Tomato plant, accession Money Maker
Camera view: tilt-top (135 deg); turntable rotation: 60 degrees
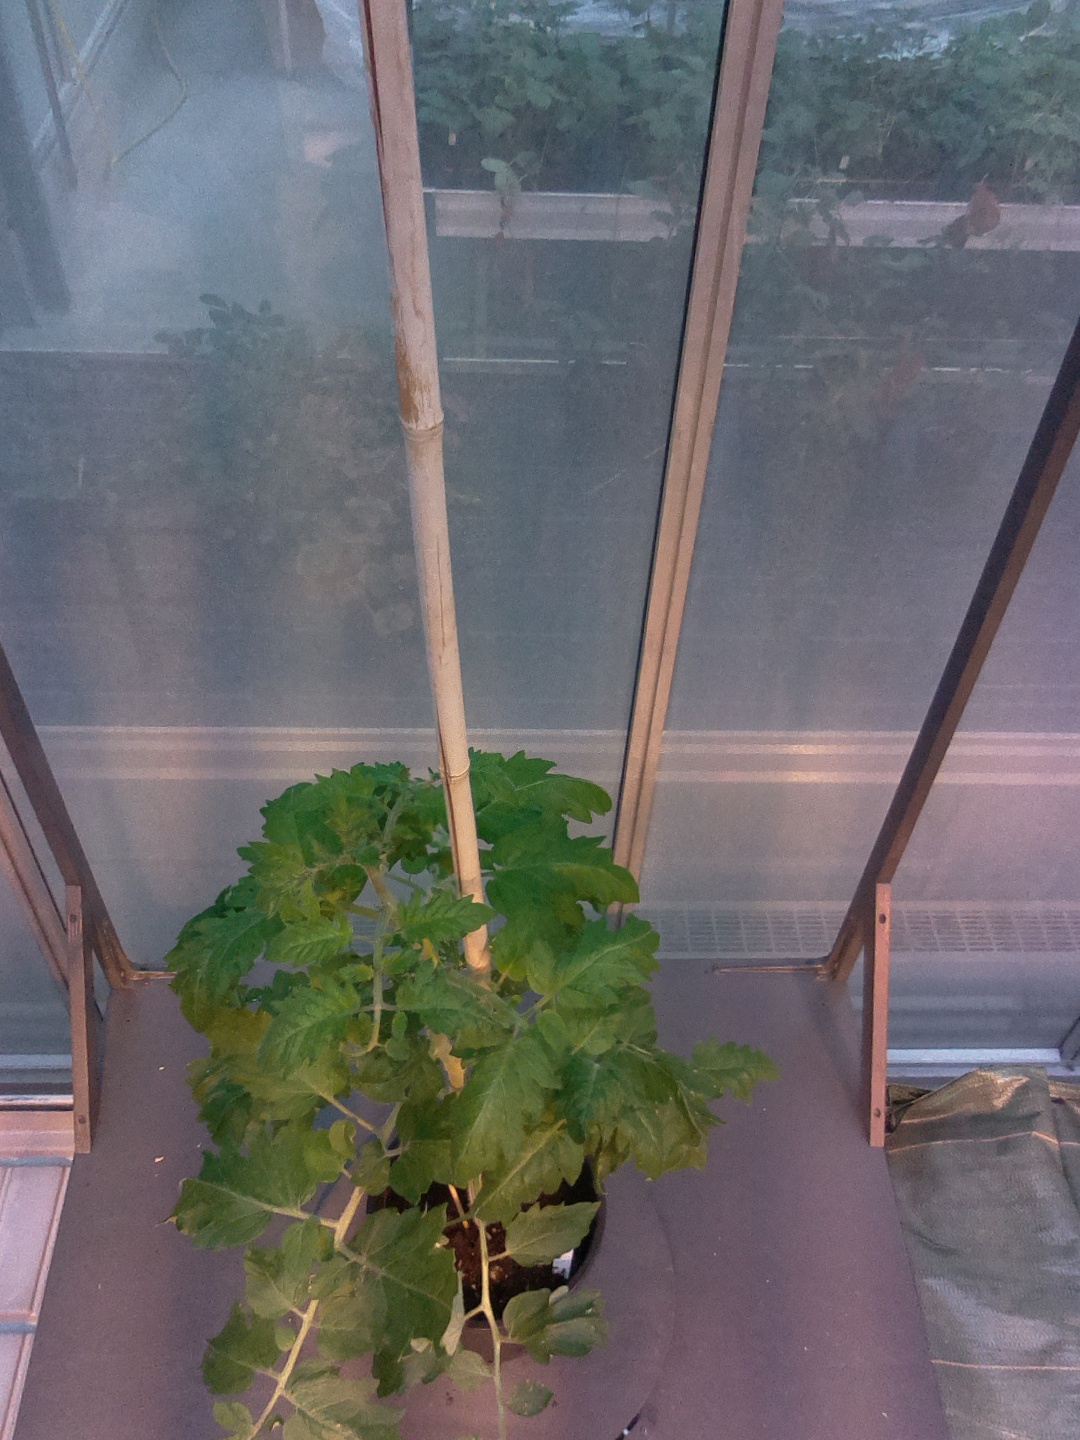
BBCH growth stage 55: 5 inflorescences visible